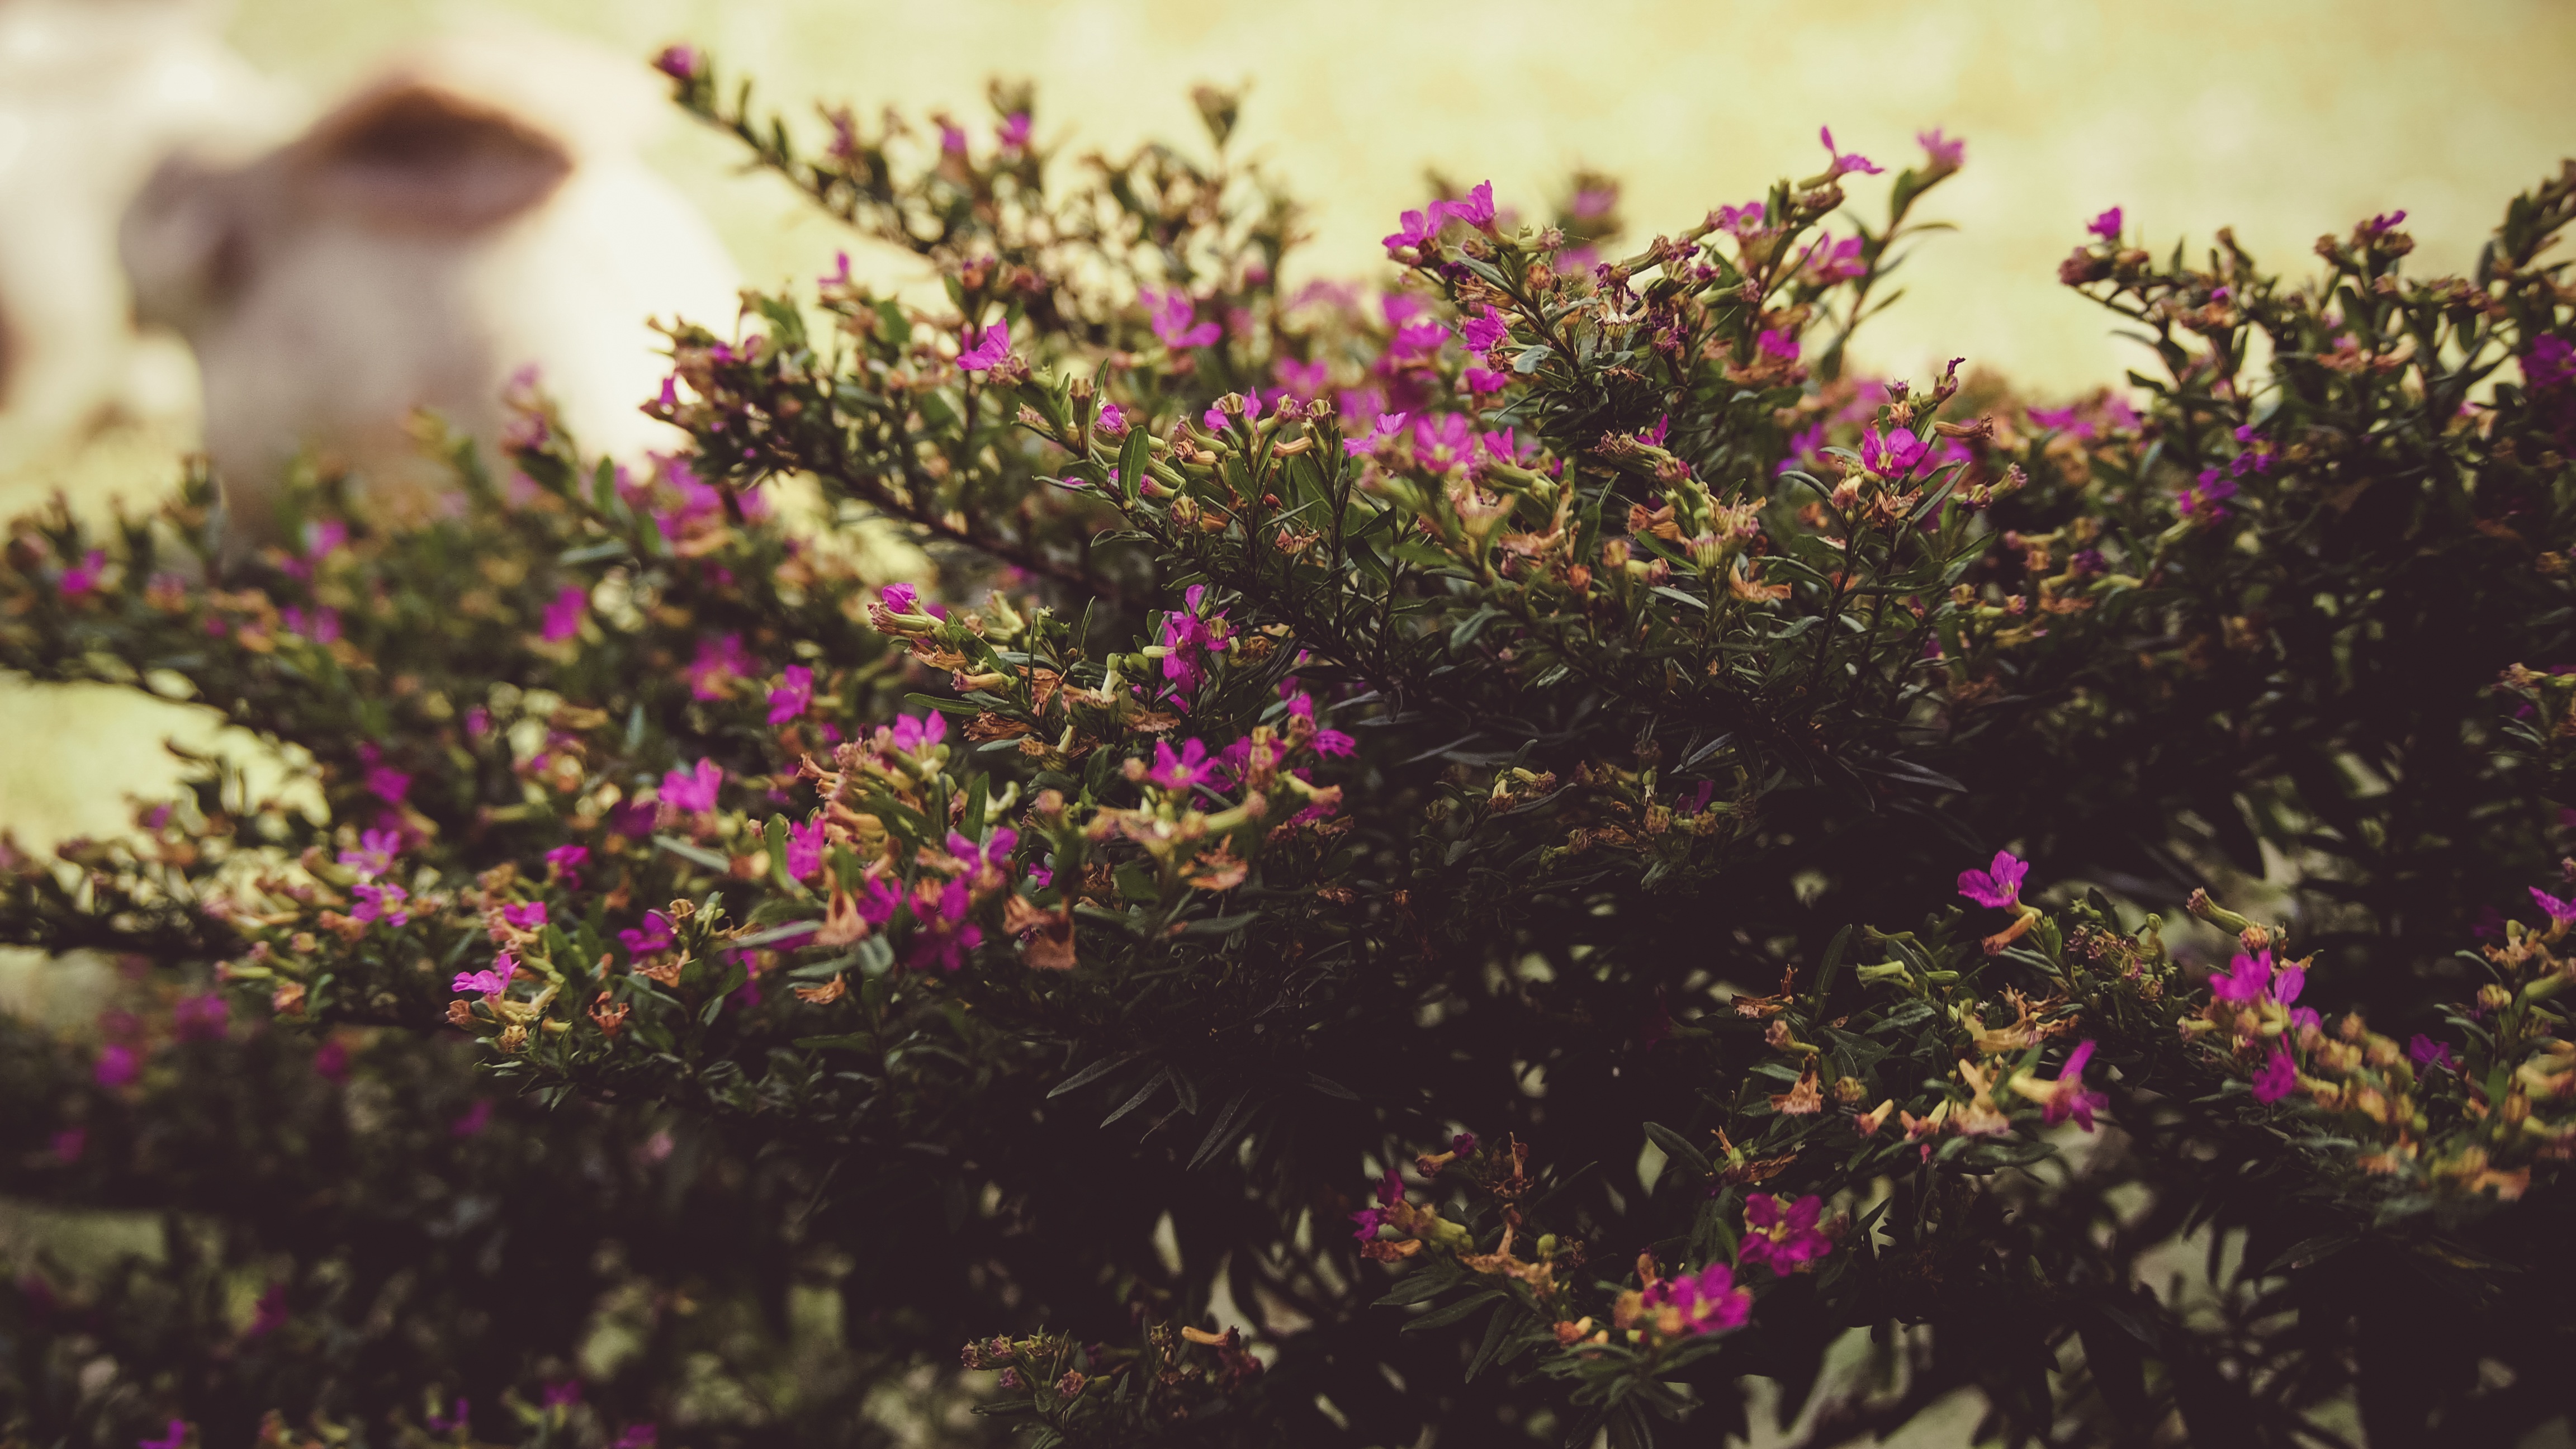
tree, branch, blossom, plant, leaf, flower, petal, bush, autumn, botany, flora, wildflower, flowers, landscaping, shrub, shrubs, flowering plant, hedges, woody plant, land plant